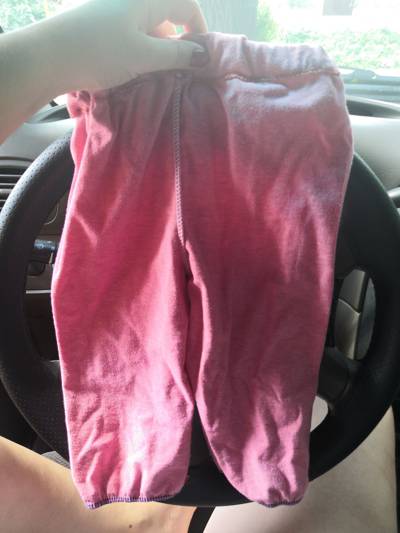
Waste category: clothes